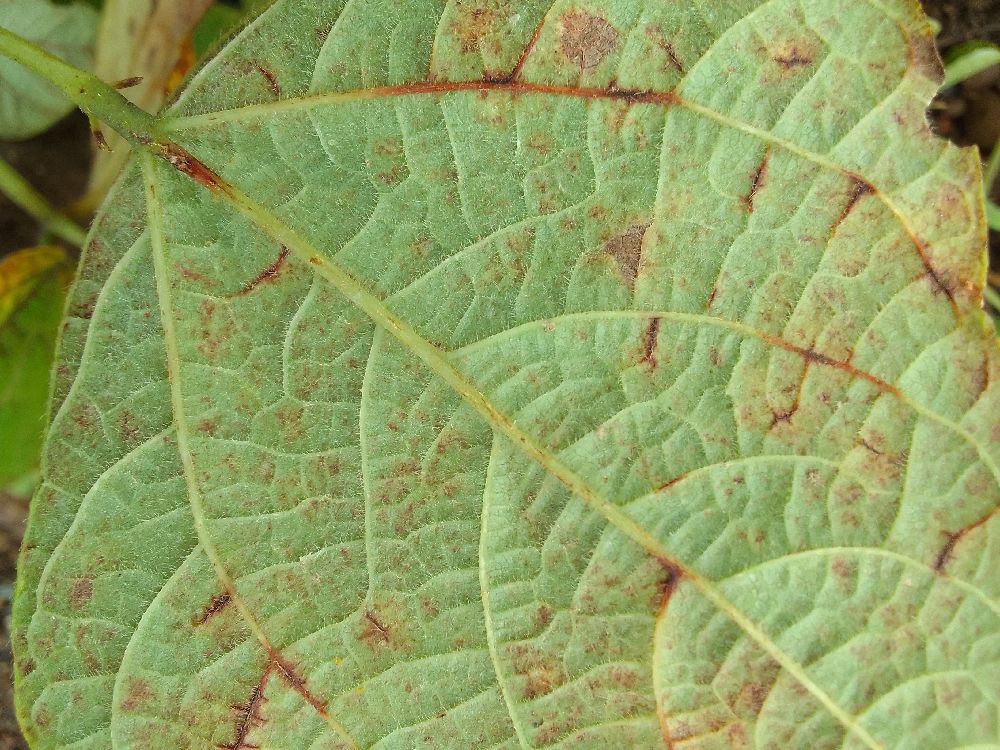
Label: anthracnose